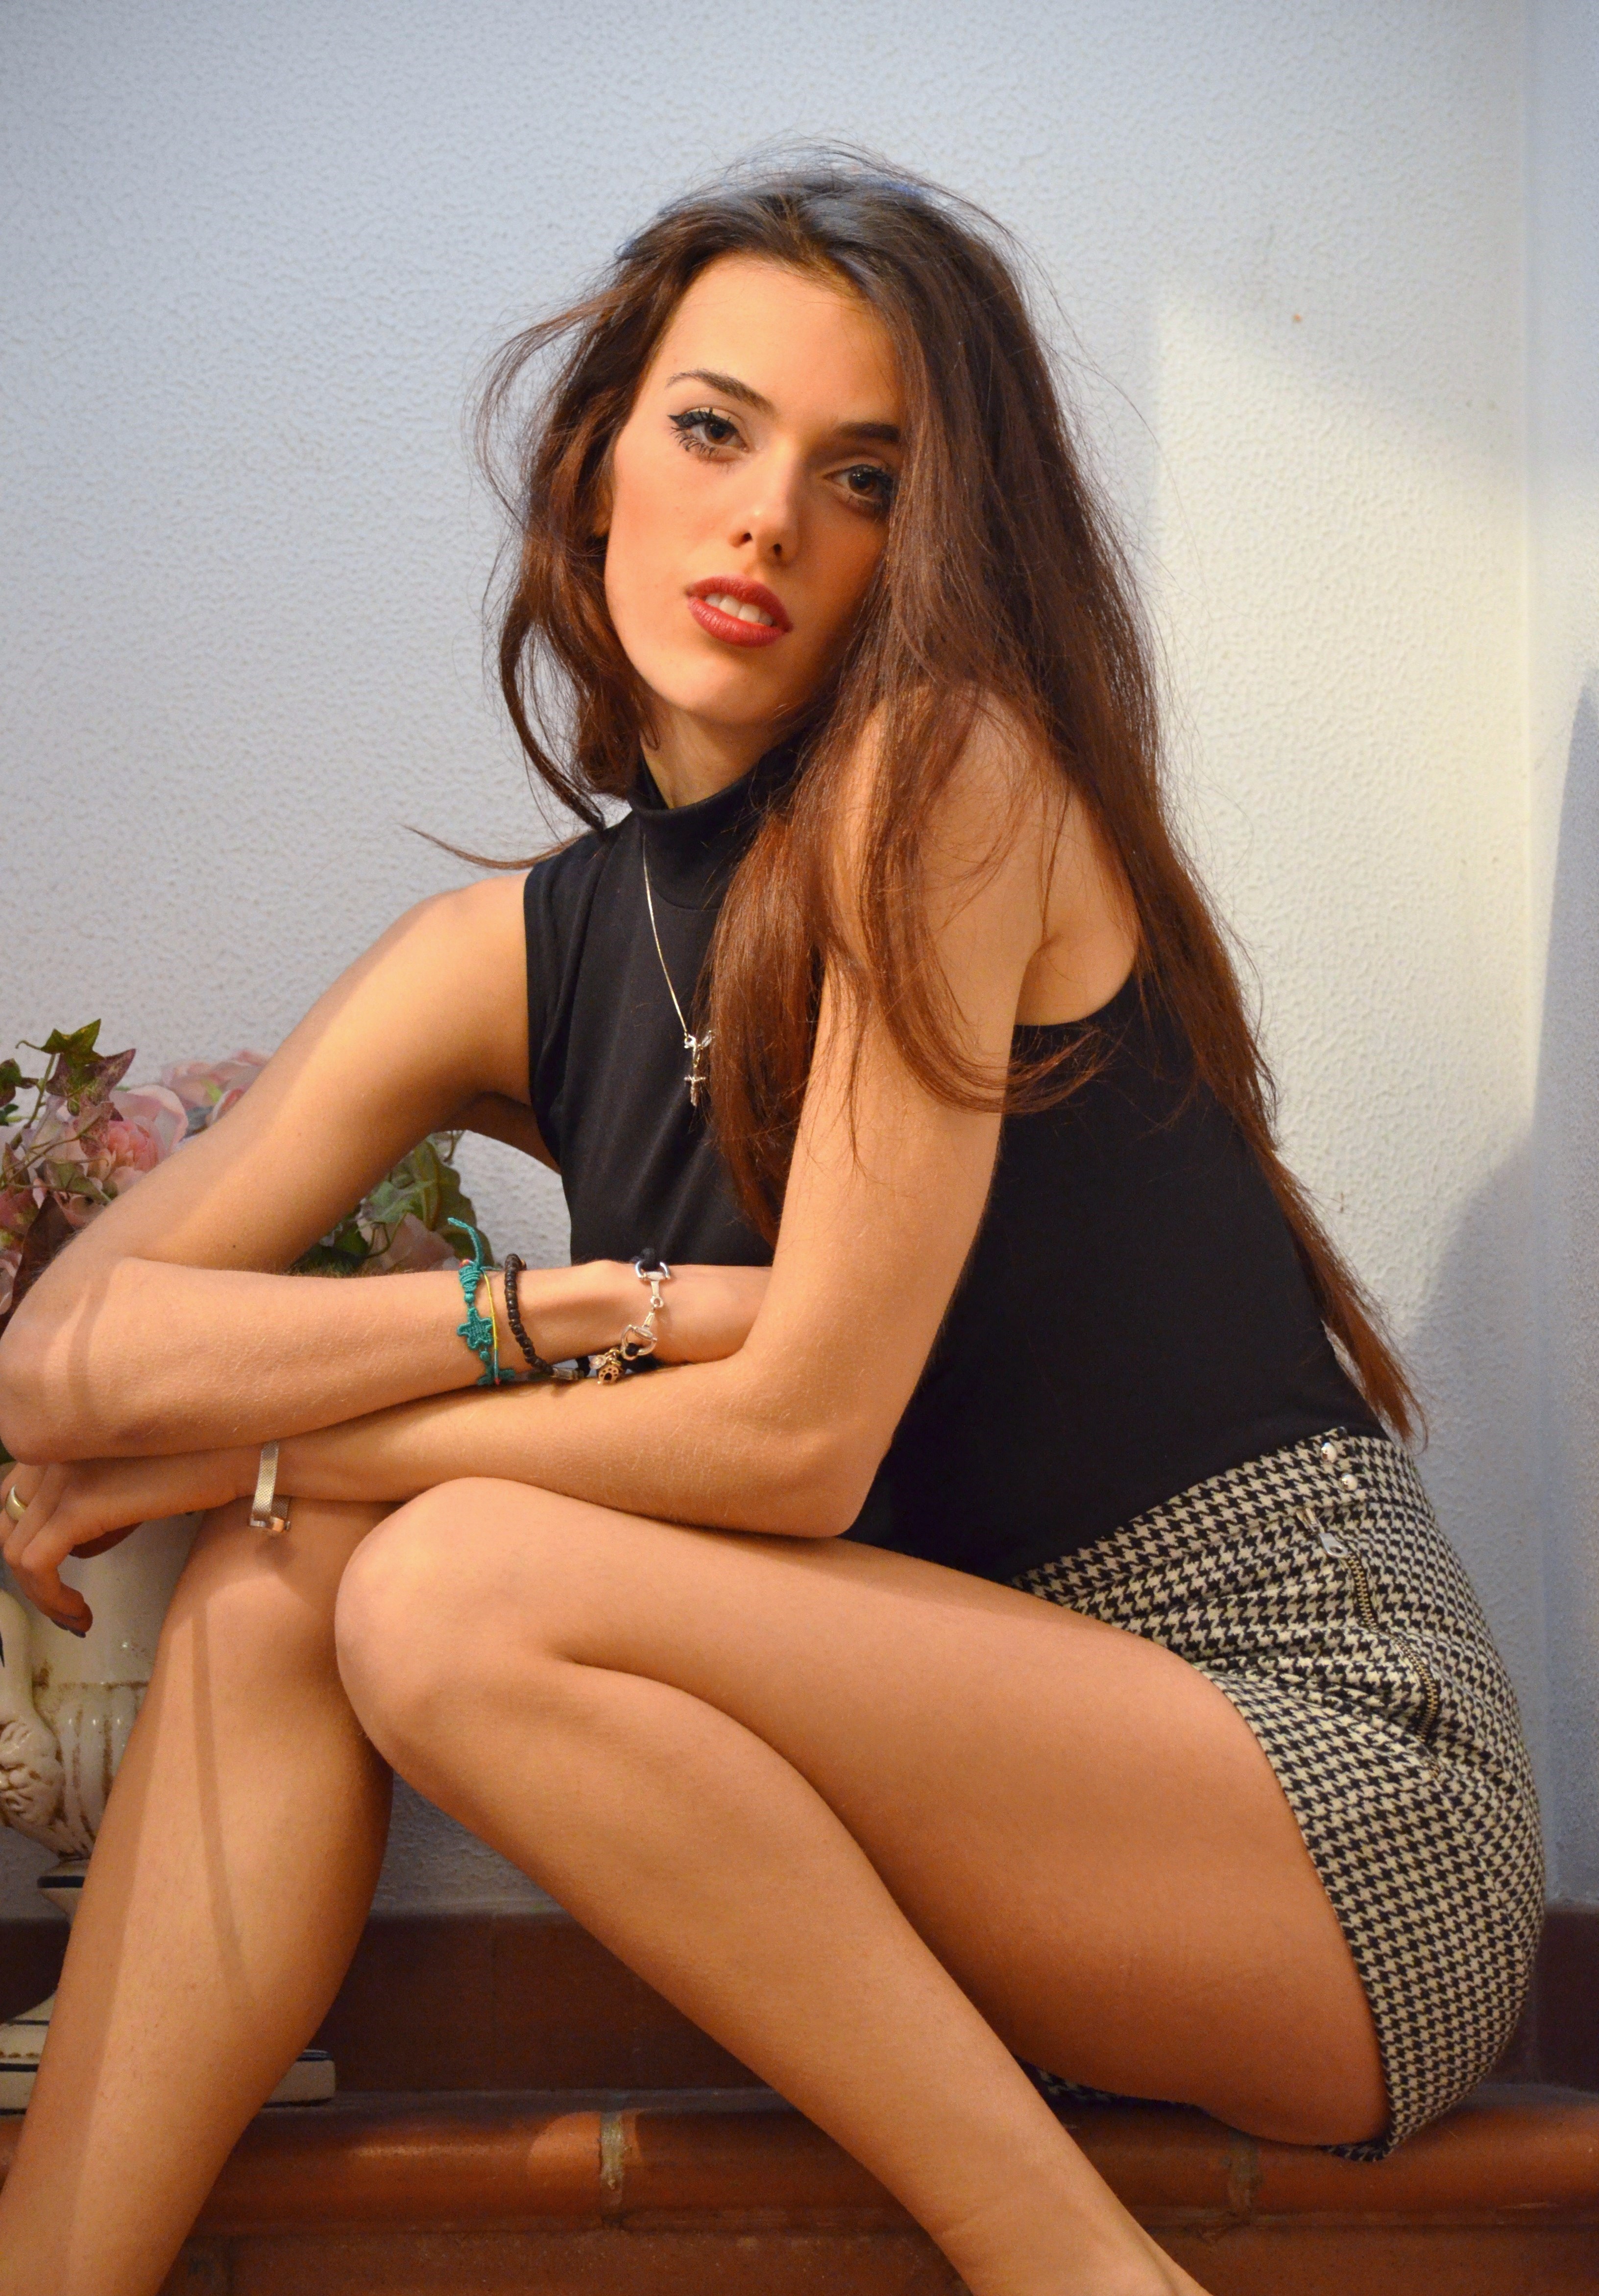
hand, girl, woman, hair, leg, model, finger, clothing, hairstyle, long hair, human body, black hair, legs, shorts, thigh, beauty, blond, models, abdomen, photo shoot, brown hair, undergarment, art model, supermodel